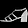
Label: Sandal